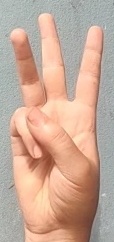
ASL sign: W